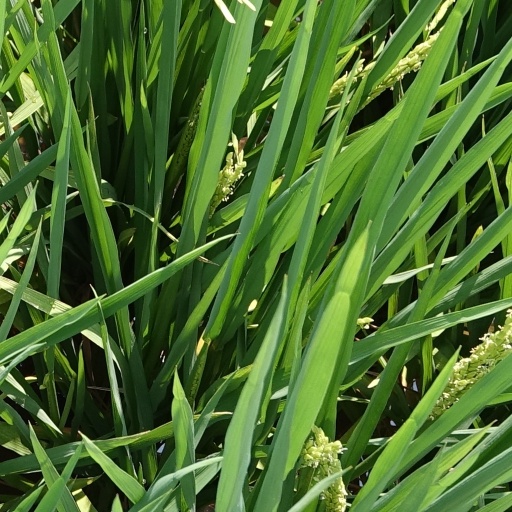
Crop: rice